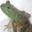
Label: frog